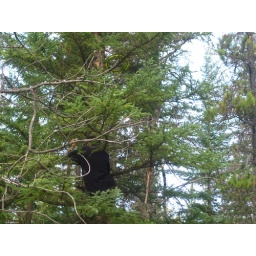
way at the top is our flouresent yellow frisbee. the tree paul's in is 30-40 feet tall.